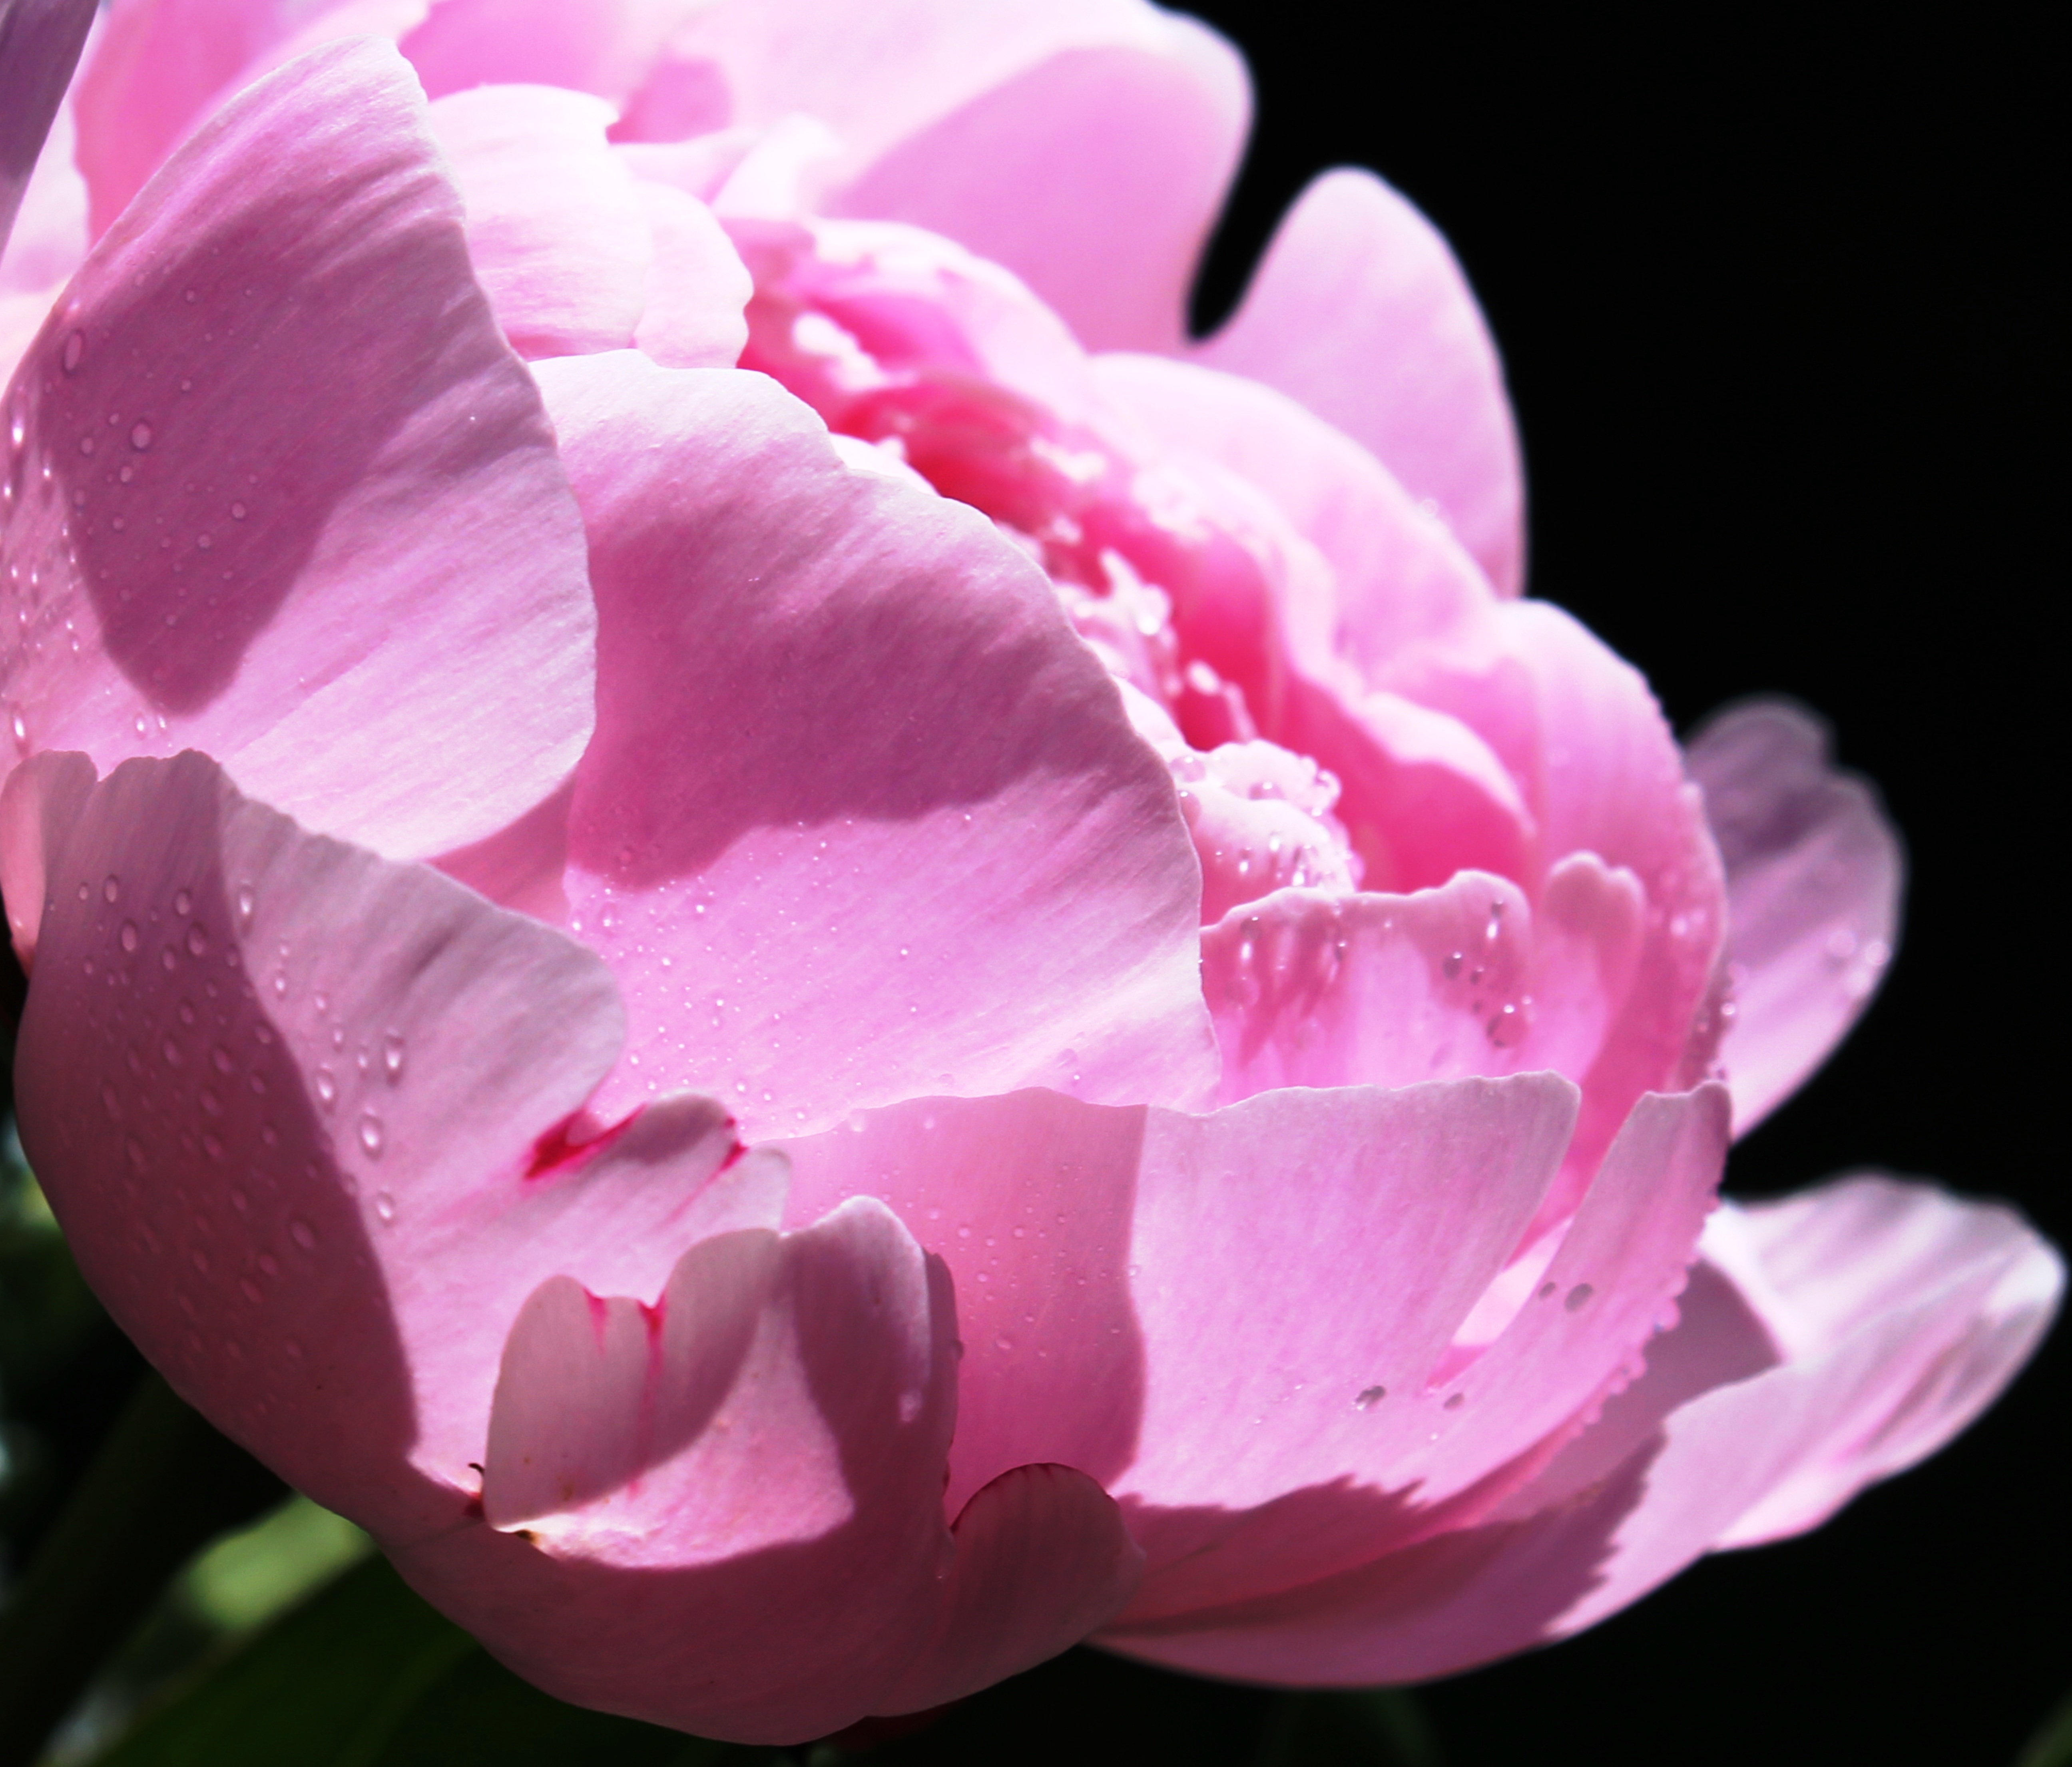
blossom, plant, flower, petal, bloom, tulip, pink, sacred lotus, aquatic plant, flora, close up, lotus, peony, macro photography, flowering plant, pentecost, land plant, lotus family, patonie